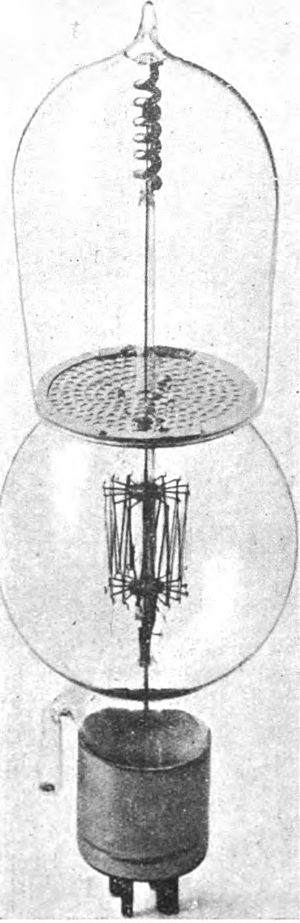
Triode
Lieben-Reisz-rør er en andet primitiv triode udviklet, på samme tid som Audion-røret, af Robert von Lieben.
"En triode er et elektronisk forstærkende elektronrør bestående af tre aktive elektroder i vakuum - typisk indeni en evakueret glasindkapsling. De tre elektroder er: en opvarmet katode, et styregitter - og en anode. Navnet ""triode"" blev skabt/opfundet af den britiske fysiker William Eccles omkring 1920, afledt af det græske τρίοδος, tríodos, fra tri- og hodós, oprindeligt betydende et sted hvor tre veje mødes.